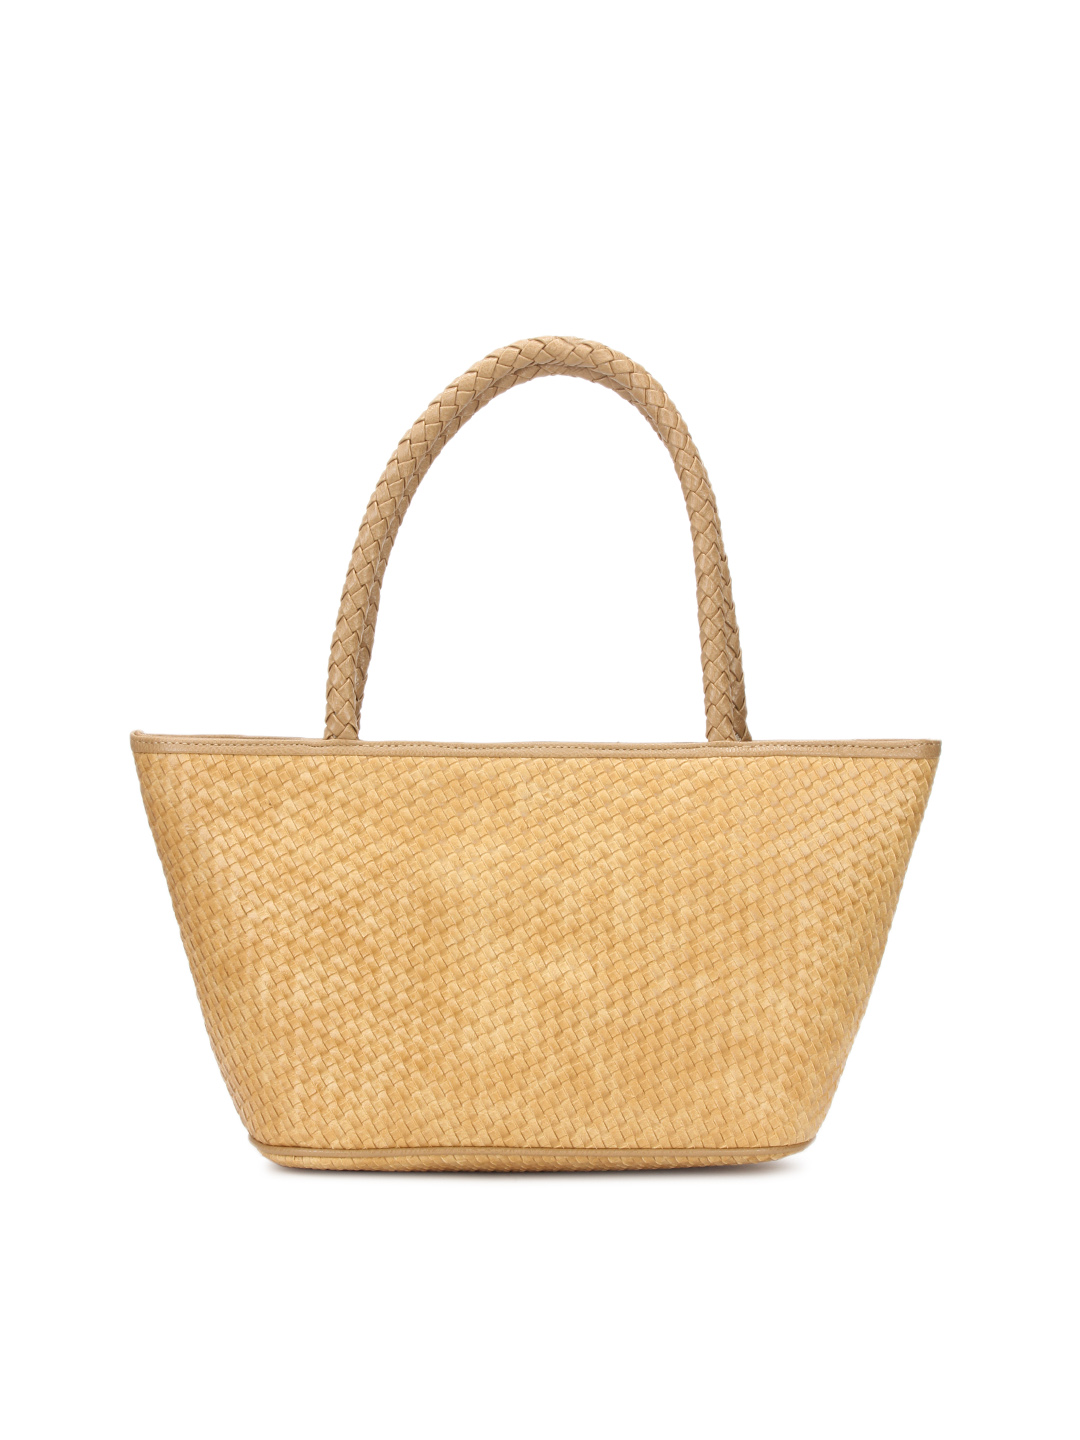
Murcia Women Basket Thatch Beige Handbag
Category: Accessories / Bags / Handbags
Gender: Women
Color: Beige
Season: Summer 2012
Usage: Casual